HP StorageWorks

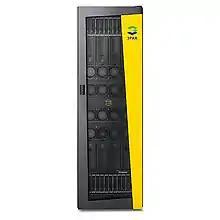
HP P10000 3PAR Storage System.

The HPE Storage (formerly HP StorageWorks) is a portfolio of Hewlett Packard Enterprise storage products, includes online storage, nearline storage, storage networking, archiving, de-duplication, and storage software. HP and their predecessor, the Compaq Corporation, has developed some of industry-first storage technologies to simplify network storage. HP is a proponent of converged storage, a storage architecture that combines storage and compute into a single entity.